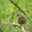
Label: bird